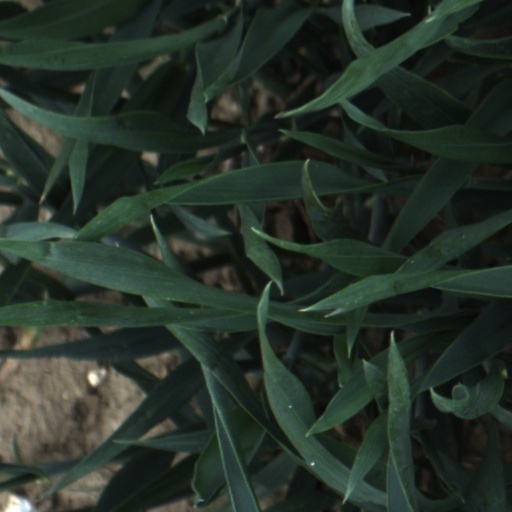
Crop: wheat